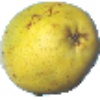
Label: Pear Monster 1